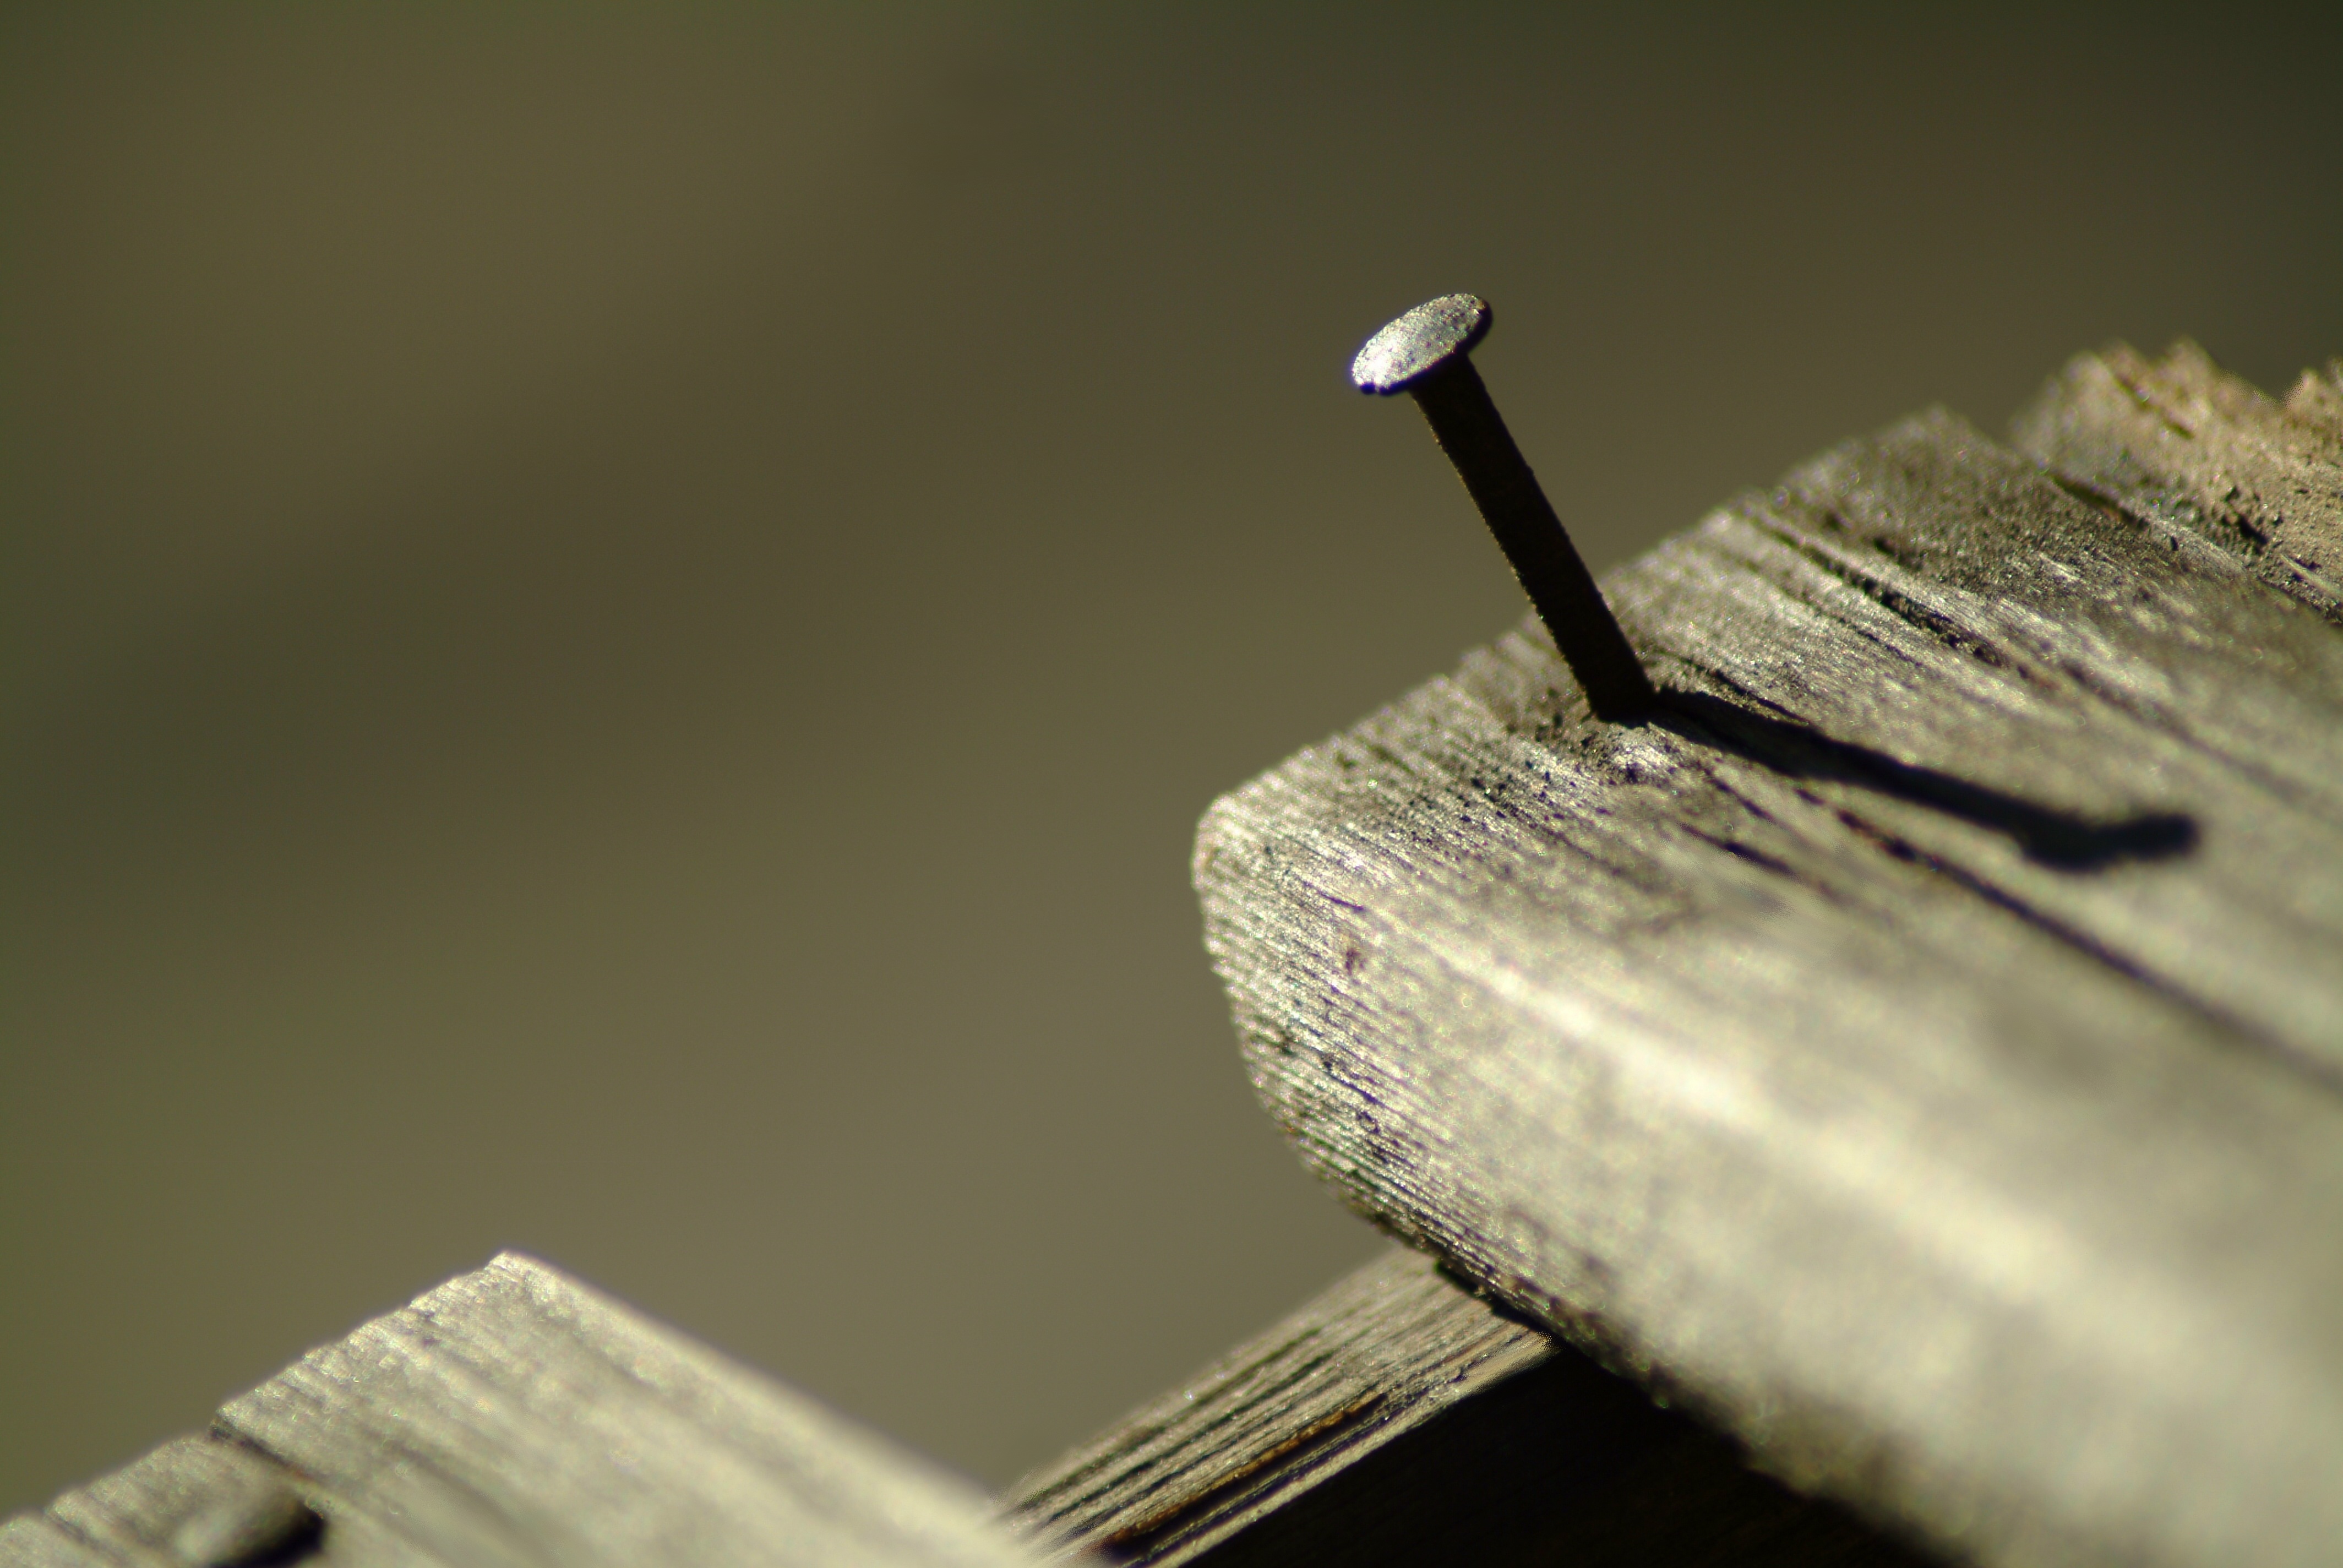
wing, wood, lighting, nail, close up, aged, macro photography